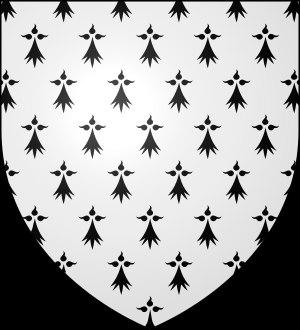
Cette liste recense les commanderies et maisons de l'Ordre du Temple qui ont existé sur le territoire de l'actuelle région Bretagne. Le duché de Bretagne tel qu'il existait à l'époque des templiers s'étendait également sur une partie de l'actuelle région Pays de la Loire.
En héraldique, l’hermine est une fourrure figurée par un champ d’argent semé de mouchetures de sable.
Le jeu du cheval Mallet, cheval Merlette ou Merlet, est une fête folklorique annuelle, un mystère organisée dans la paroisse de la commune de Saint-Lumine-de-Coutais le jour de la Pentecôte. Elle revêt une fonction militaire, cathartique, de célébration du renouveau ou de carnaval. Ses liens avec la légende du cheval Mallet restent peu connus, hormis par une possible relation entre l'organisation de la fête et une forme de protection contre la créature. Elle met en scène plusieurs acteurs autour d'un chêne, dont un déguisé en cheval. Combattue par les autorités ecclésiastiques, cette fête est interdite en 1791 : la veille de la Pentecôte, des soldats envoyés depuis Machecoul viennent saisir le Cheval Mallet et son équipage après inventaire des différents ustensiles, au grand mécontentement des gens de la paroisse. On retrouva cette saisie le 11 mars 1793 dans la chapelle du calvaire de Machecoul.